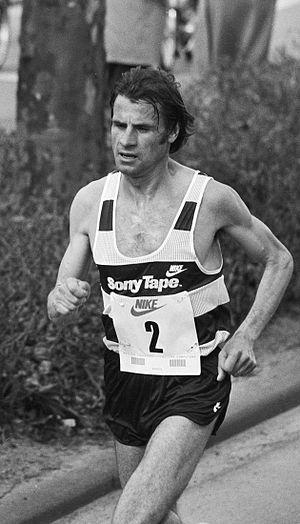
Carlos Alberto de Sousa Lopes est un athlète portugais spécialiste des courses de fond. En 1984, lors des Jeux olympiques de Los Angeles, il devient le premier athlète portugais vainqueur d'un titre olympique en s'adjugeant l'épreuve du marathon, établissant à cette occasion un nouveau record olympique en 2 h 09 min 21 s. Il est actuellement directeur du département de l'athlétisme du Sporting Clube de Portugal.
Le Portugal, en forme longue la République portugaise, en portugais : República Portuguesa, est un pays d'Europe du Sud, membre de l'Union européenne, situé dans l'Ouest de la péninsule Ibérique. Délimité au nord et à l'est par l'Espagne puis au sud et à l'ouest par l'océan Atlantique, il est le pays le plus occidental de l'Europe continentale. Il comprend également les archipels des Açores et de Madère, deux régions autonomes situées dans le nord de l'océan Atlantique, pour une superficie totale de 92 090 km². Membre fondateur de l'OTAN, le Portugal est étroitement lié politiquement et militairement avec l'ensemble des autres pays occidentaux. Il est également membre de l’OCDE, de l'ONU, du conseil de l'Europe et de l’espace Schengen et est l'un des pays fondateurs de la zone euro. Le Portugal entretient en outre d'importantes relations avec l'Espagne et la France, l'Allemagne, le Royaume-Uni et l'Italie, qui sont ses cinq plus importants partenaires commerciaux.